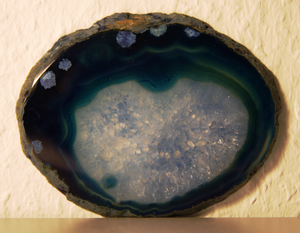
Le bijou, défini dans le Larousse comme « objet de parure précieux par la matière ou par le travail », se classifie aujourd'hui selon deux domaines :